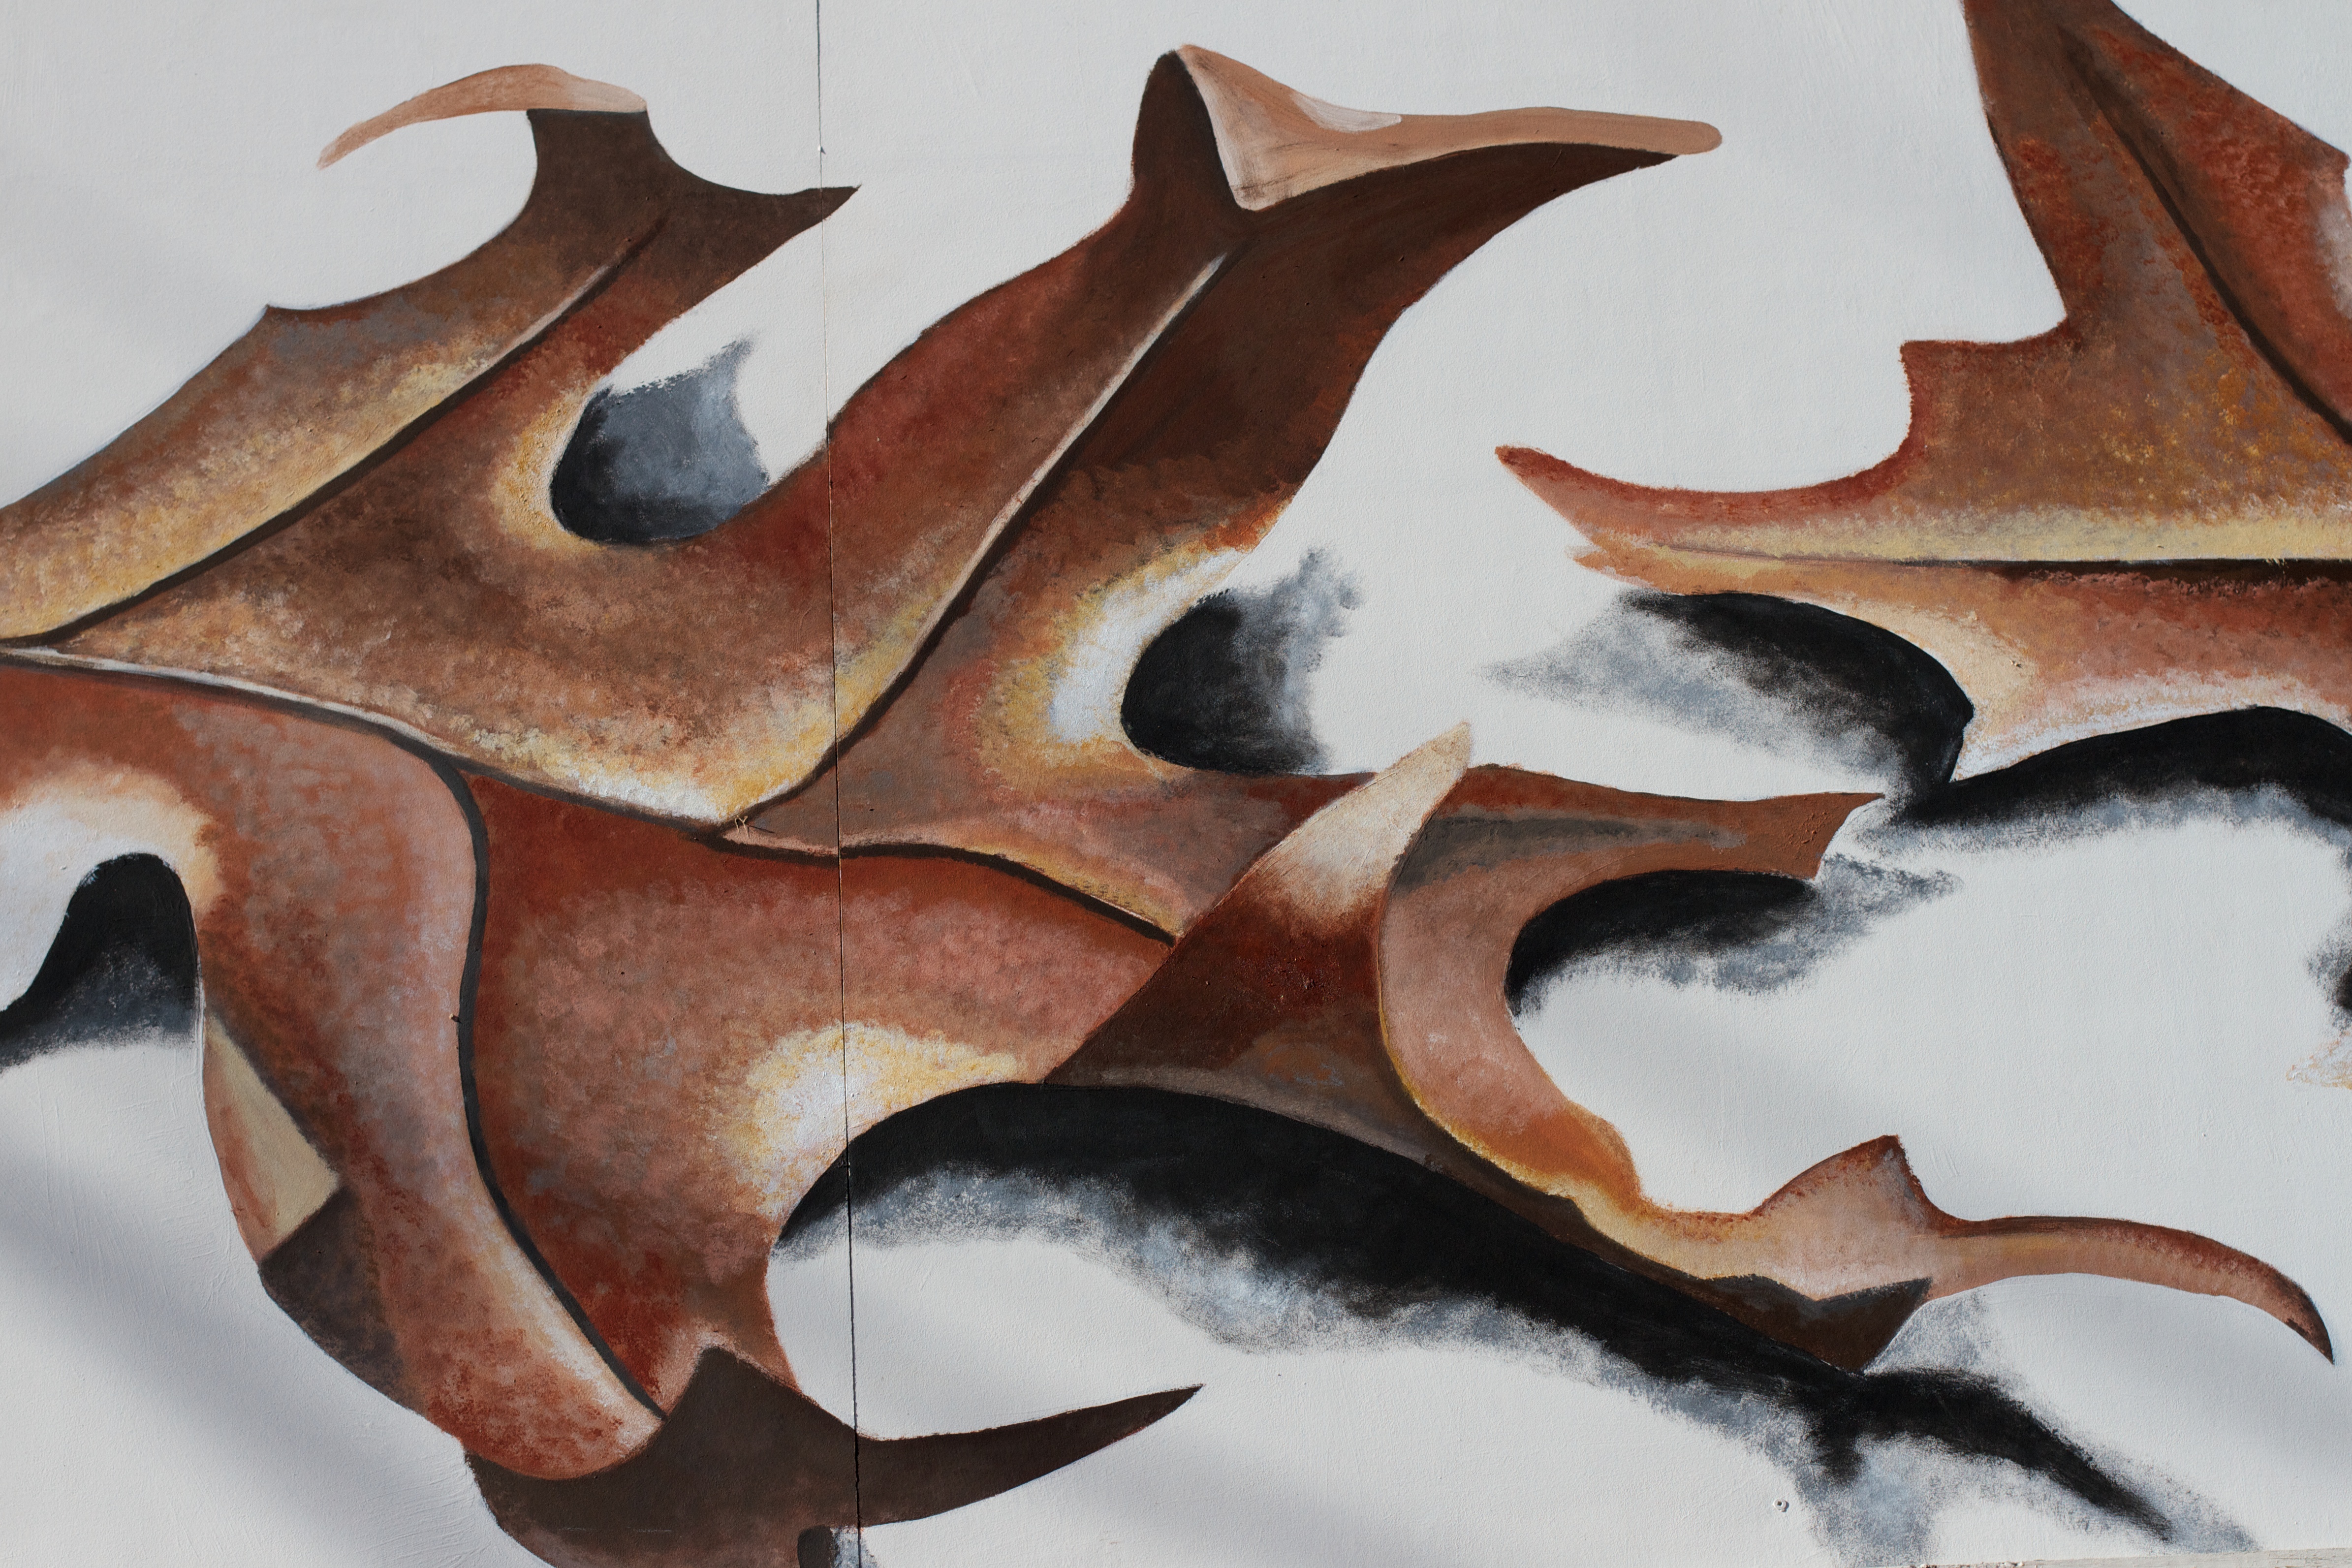
leaf, leaves, art, illustration, dragon